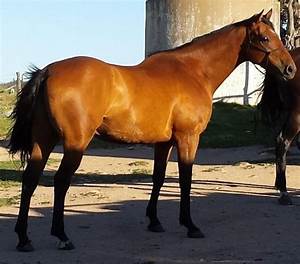
Label: cavallo